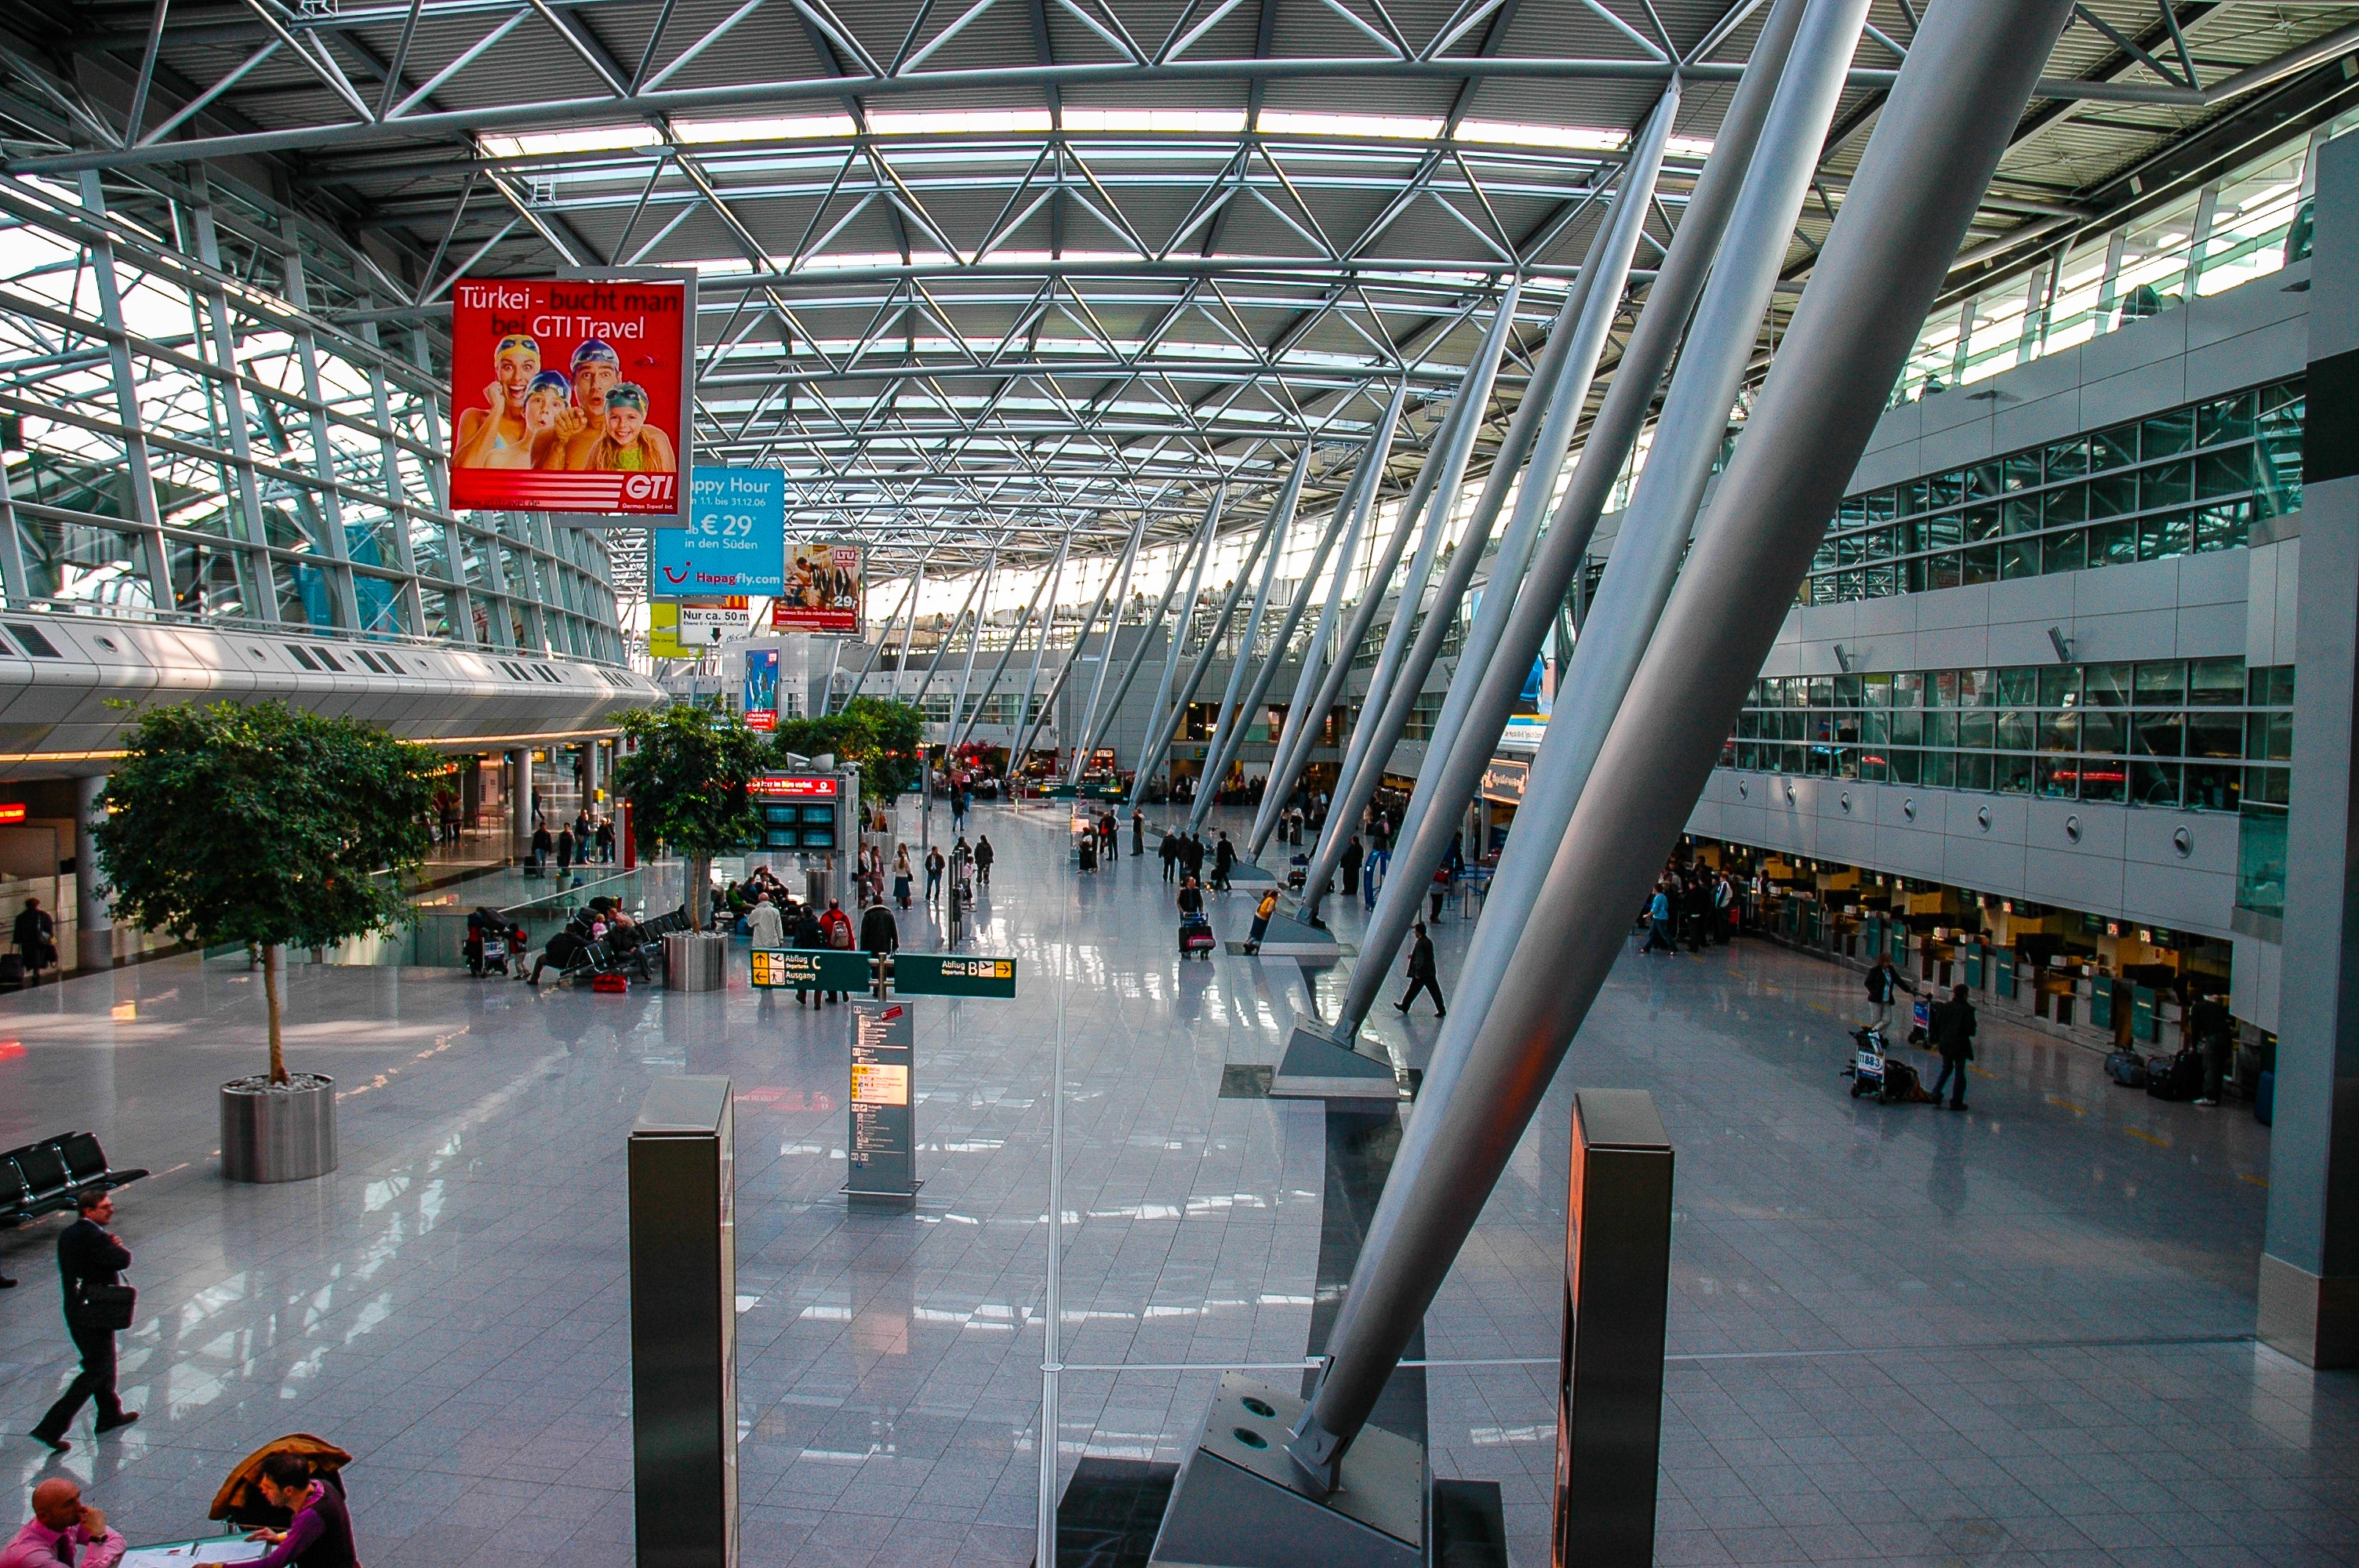
architecture, building, airport, train station, public transport, airport terminal, arena, infrastructure, retail, shopping mall, sport venue, airport d sseldorf